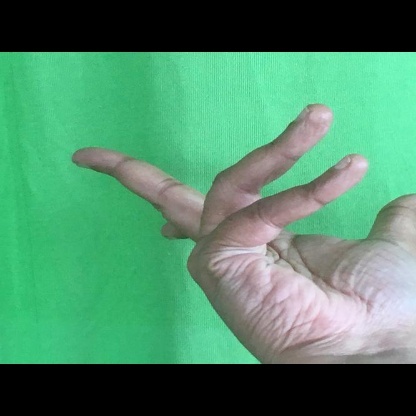
Mudra: Alapadmam